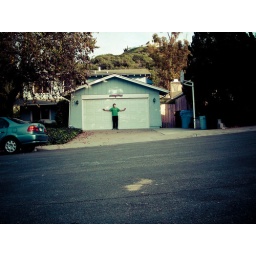
That's my house I'm standing in front of.